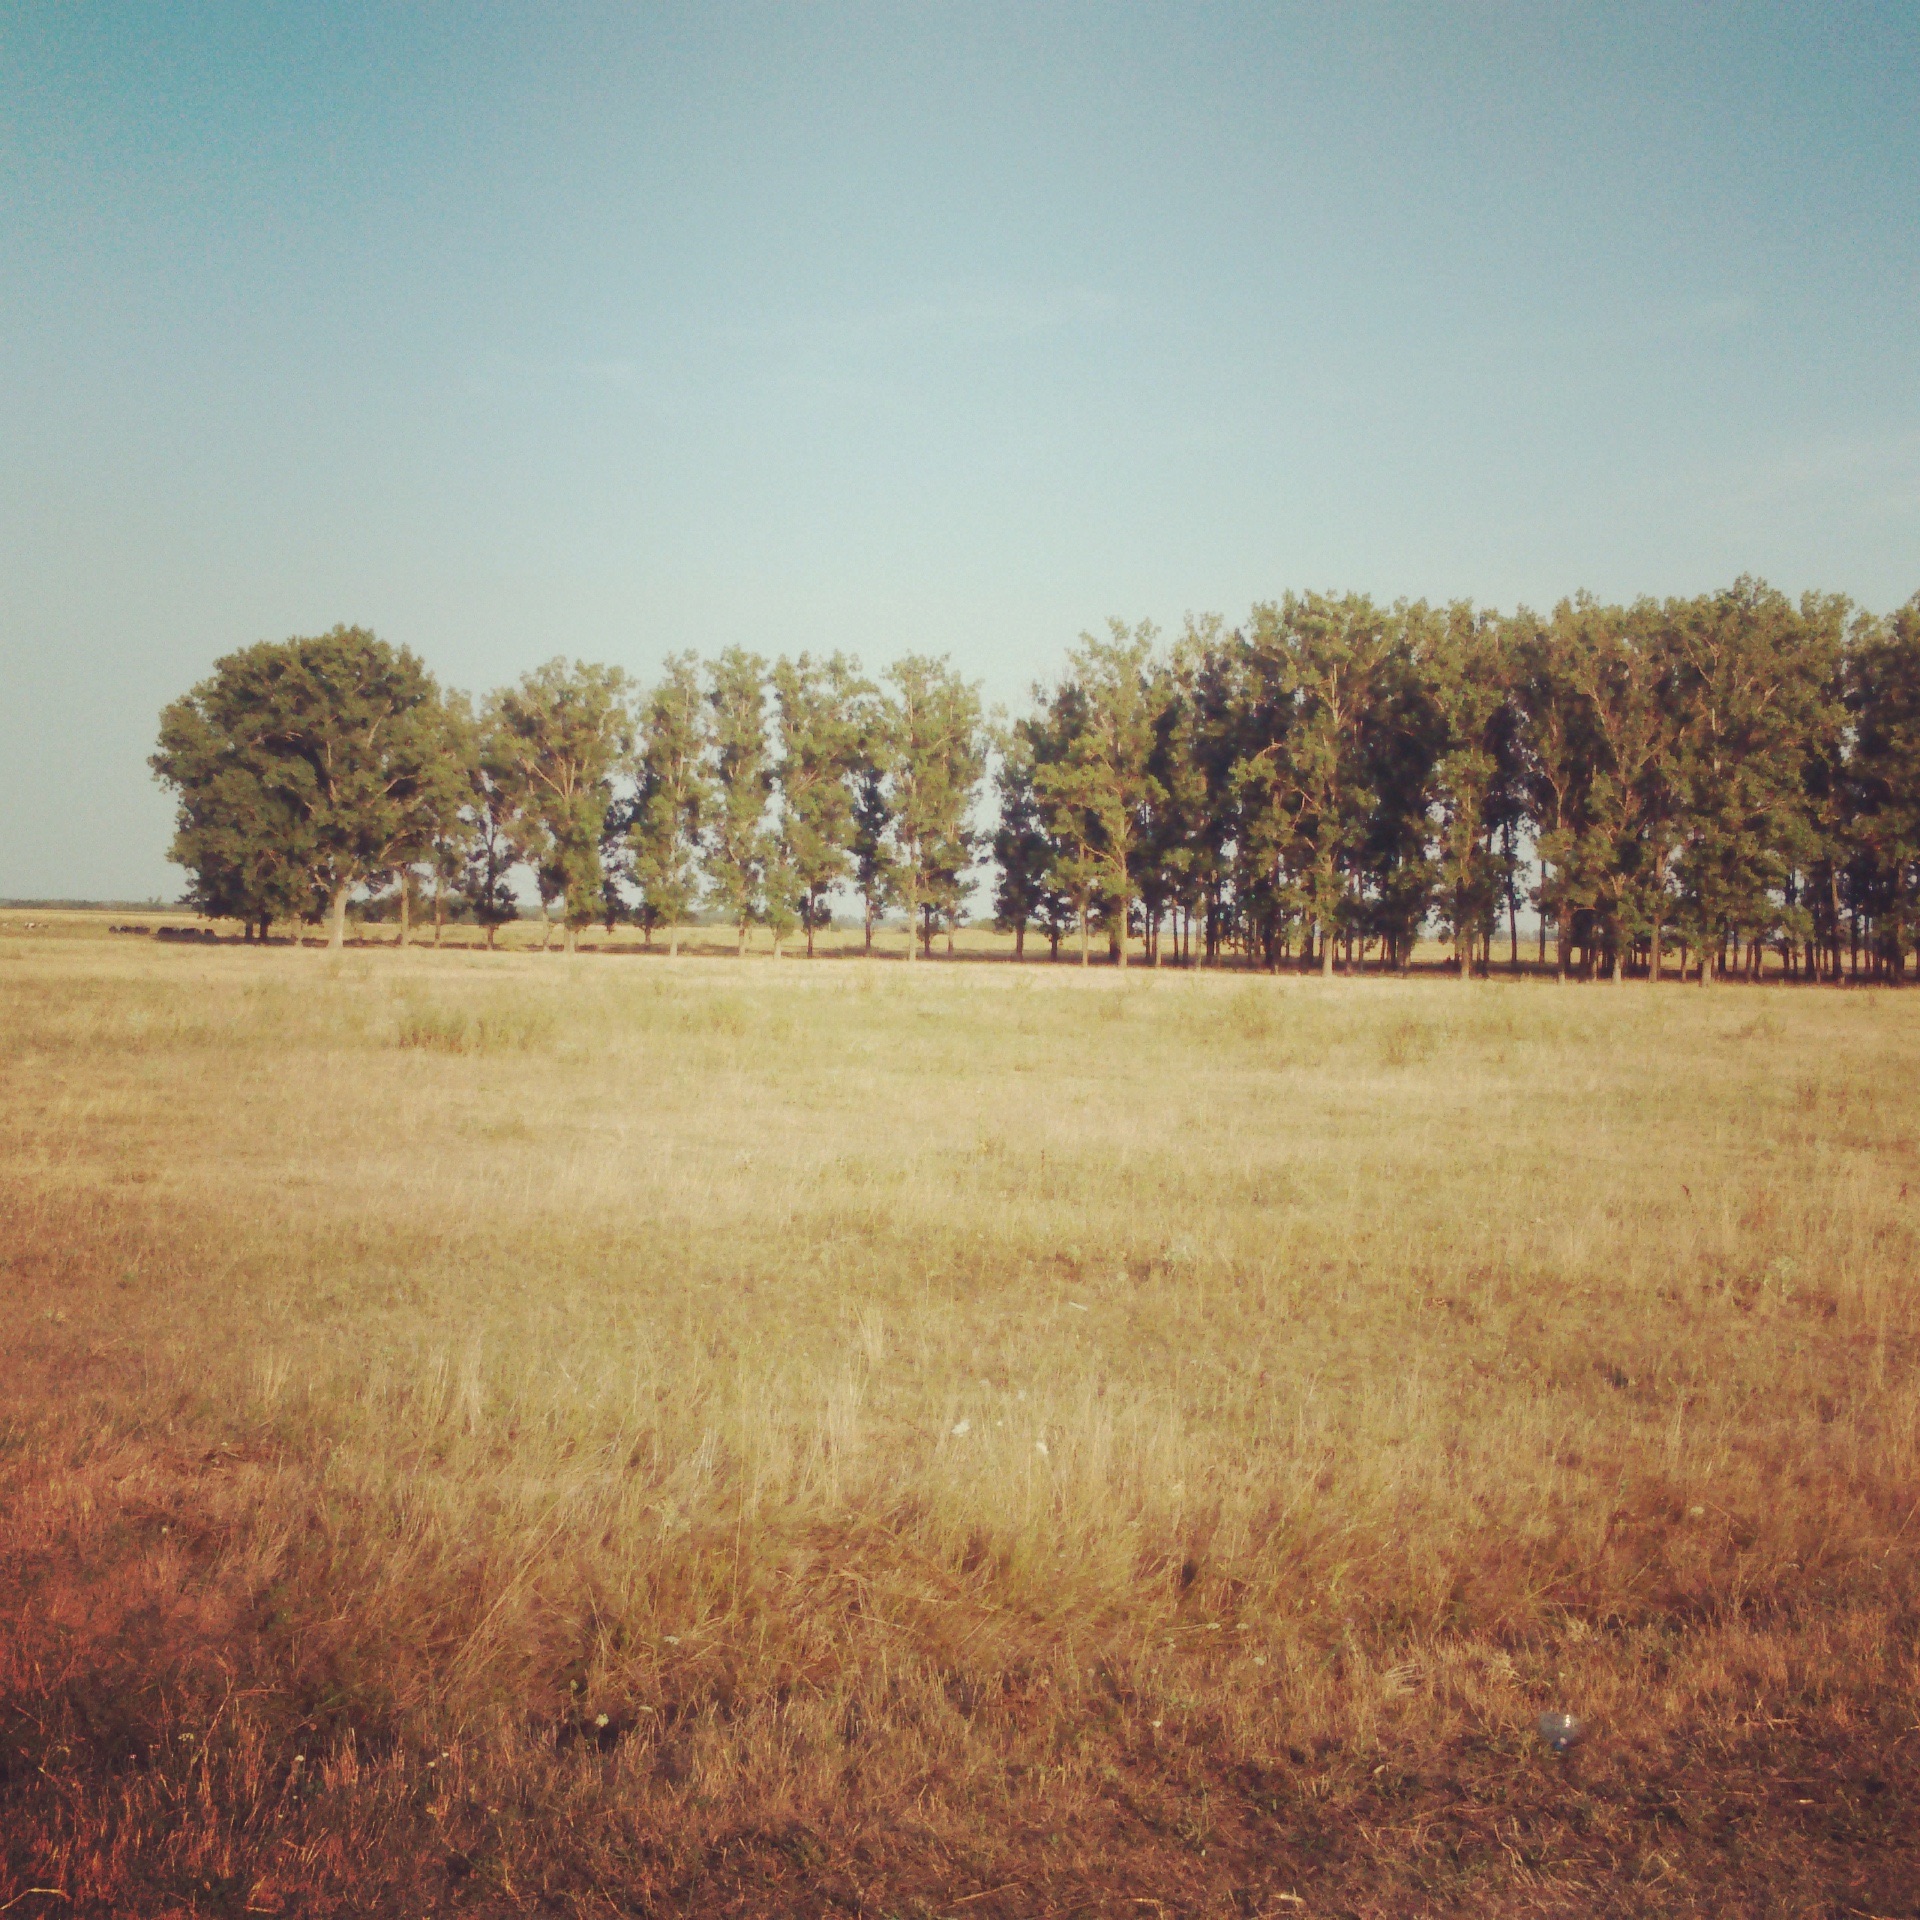
landscape, tree, nature, grass, horizon, plant, field, farm, meadow, prairie, sunlight, morning, hill, autumn, soil, agriculture, season, savanna, plain, grassland, habitat, ecosystem, rural area, natural environment, atmospheric phenomenon, grass family, woody plant